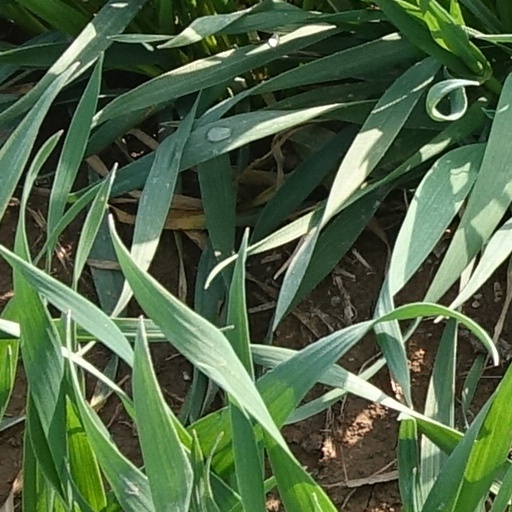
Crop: wheat